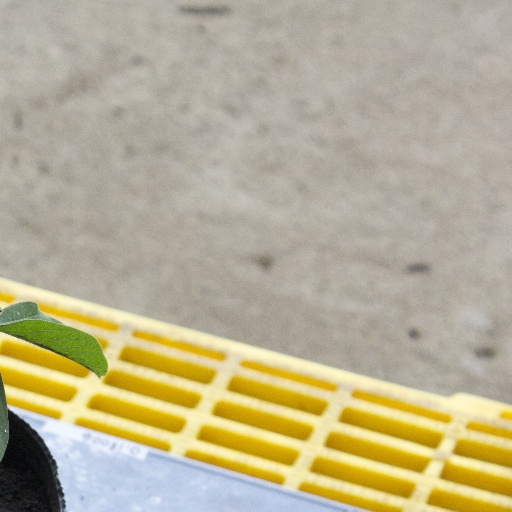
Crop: soybean